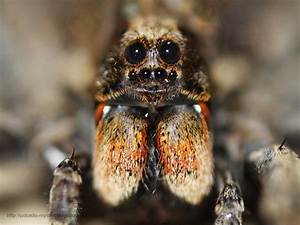
Label: ragno